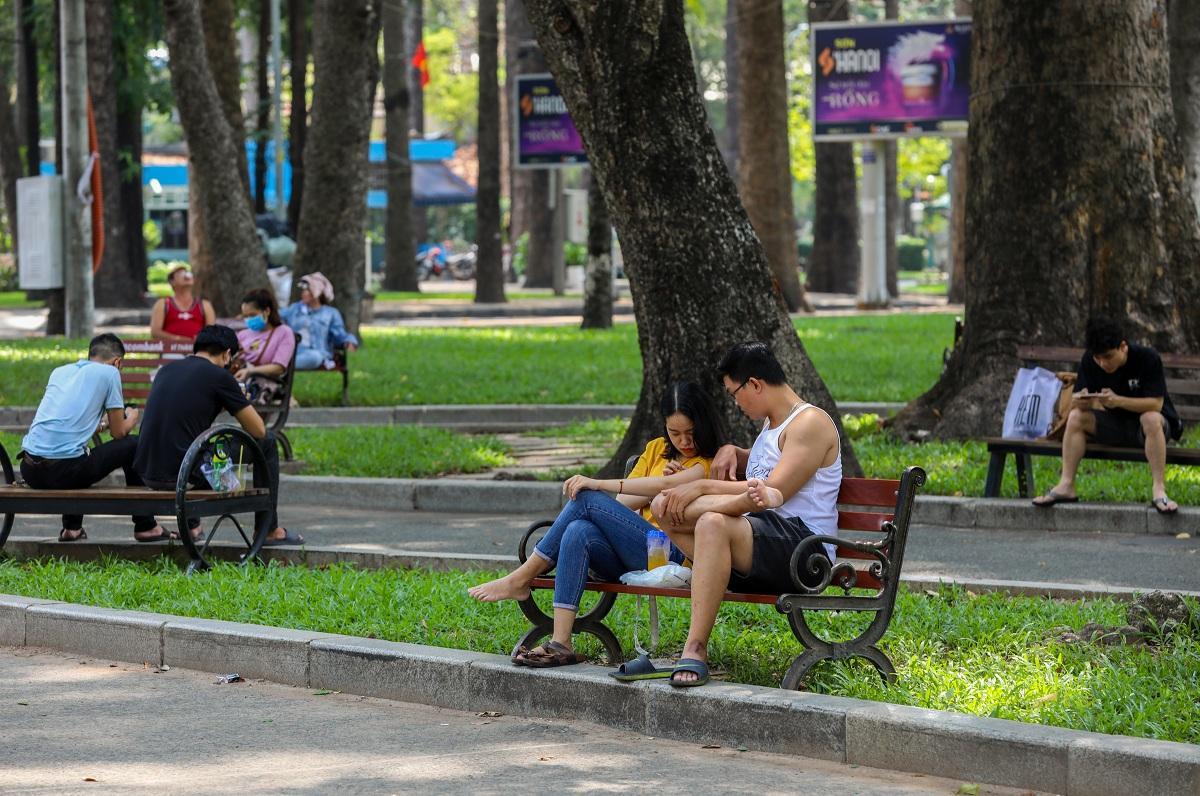
một người đàn ông mặc áo trắng đang ngồi bên một người phụ nữ mặc đồ vàng